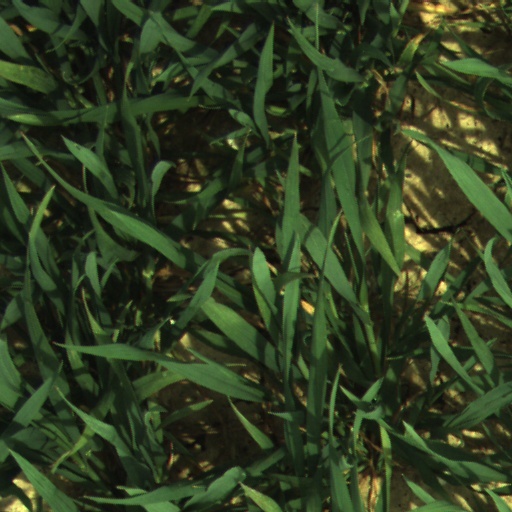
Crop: wheat